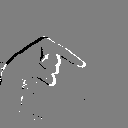
ASL letter: q